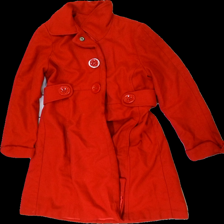
View: front
Type: Outerwear
Category: Ladies
Brand: H&M
Colors: Red
Material: 58% wool, 42% polyester
Cut: Regular, Long
Size: 38
Season: All
Stains: Minor
Price range: 50-100
Recommended usage: Export